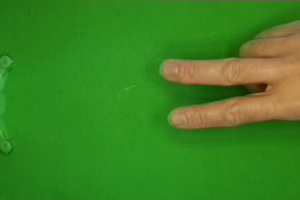
Label: scissors